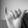
ASL letter: Y